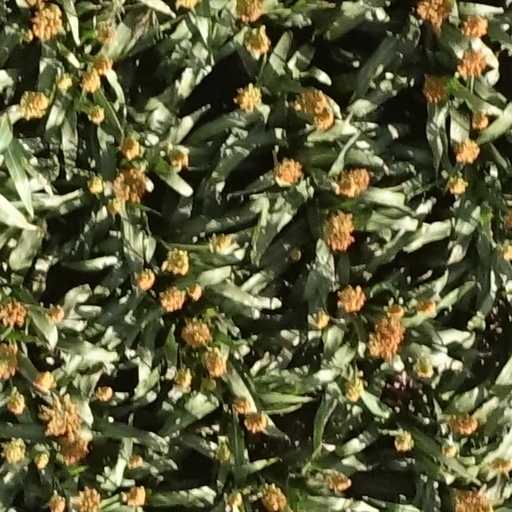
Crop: sorghum